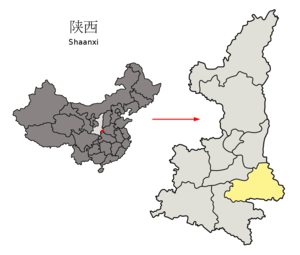
Shangluo est une ville du sud-est de la province du Shaanxi en Chine. Elle se trouve sur les rives de la rivière Dan, un affluent de la rivière Han. La population totale de la préfecture était en 2013 de 2 430 000 habitants.